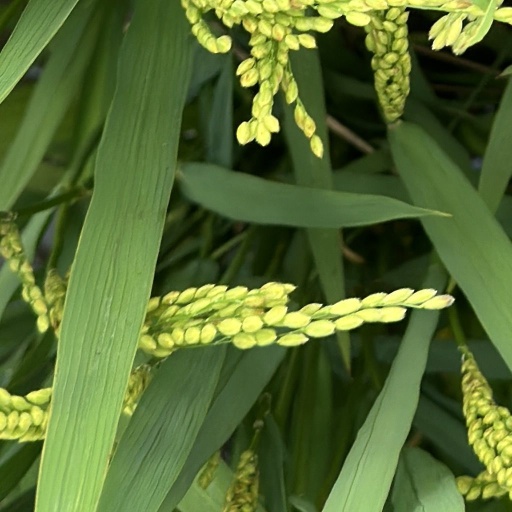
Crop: rice